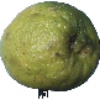
Label: Limes 1